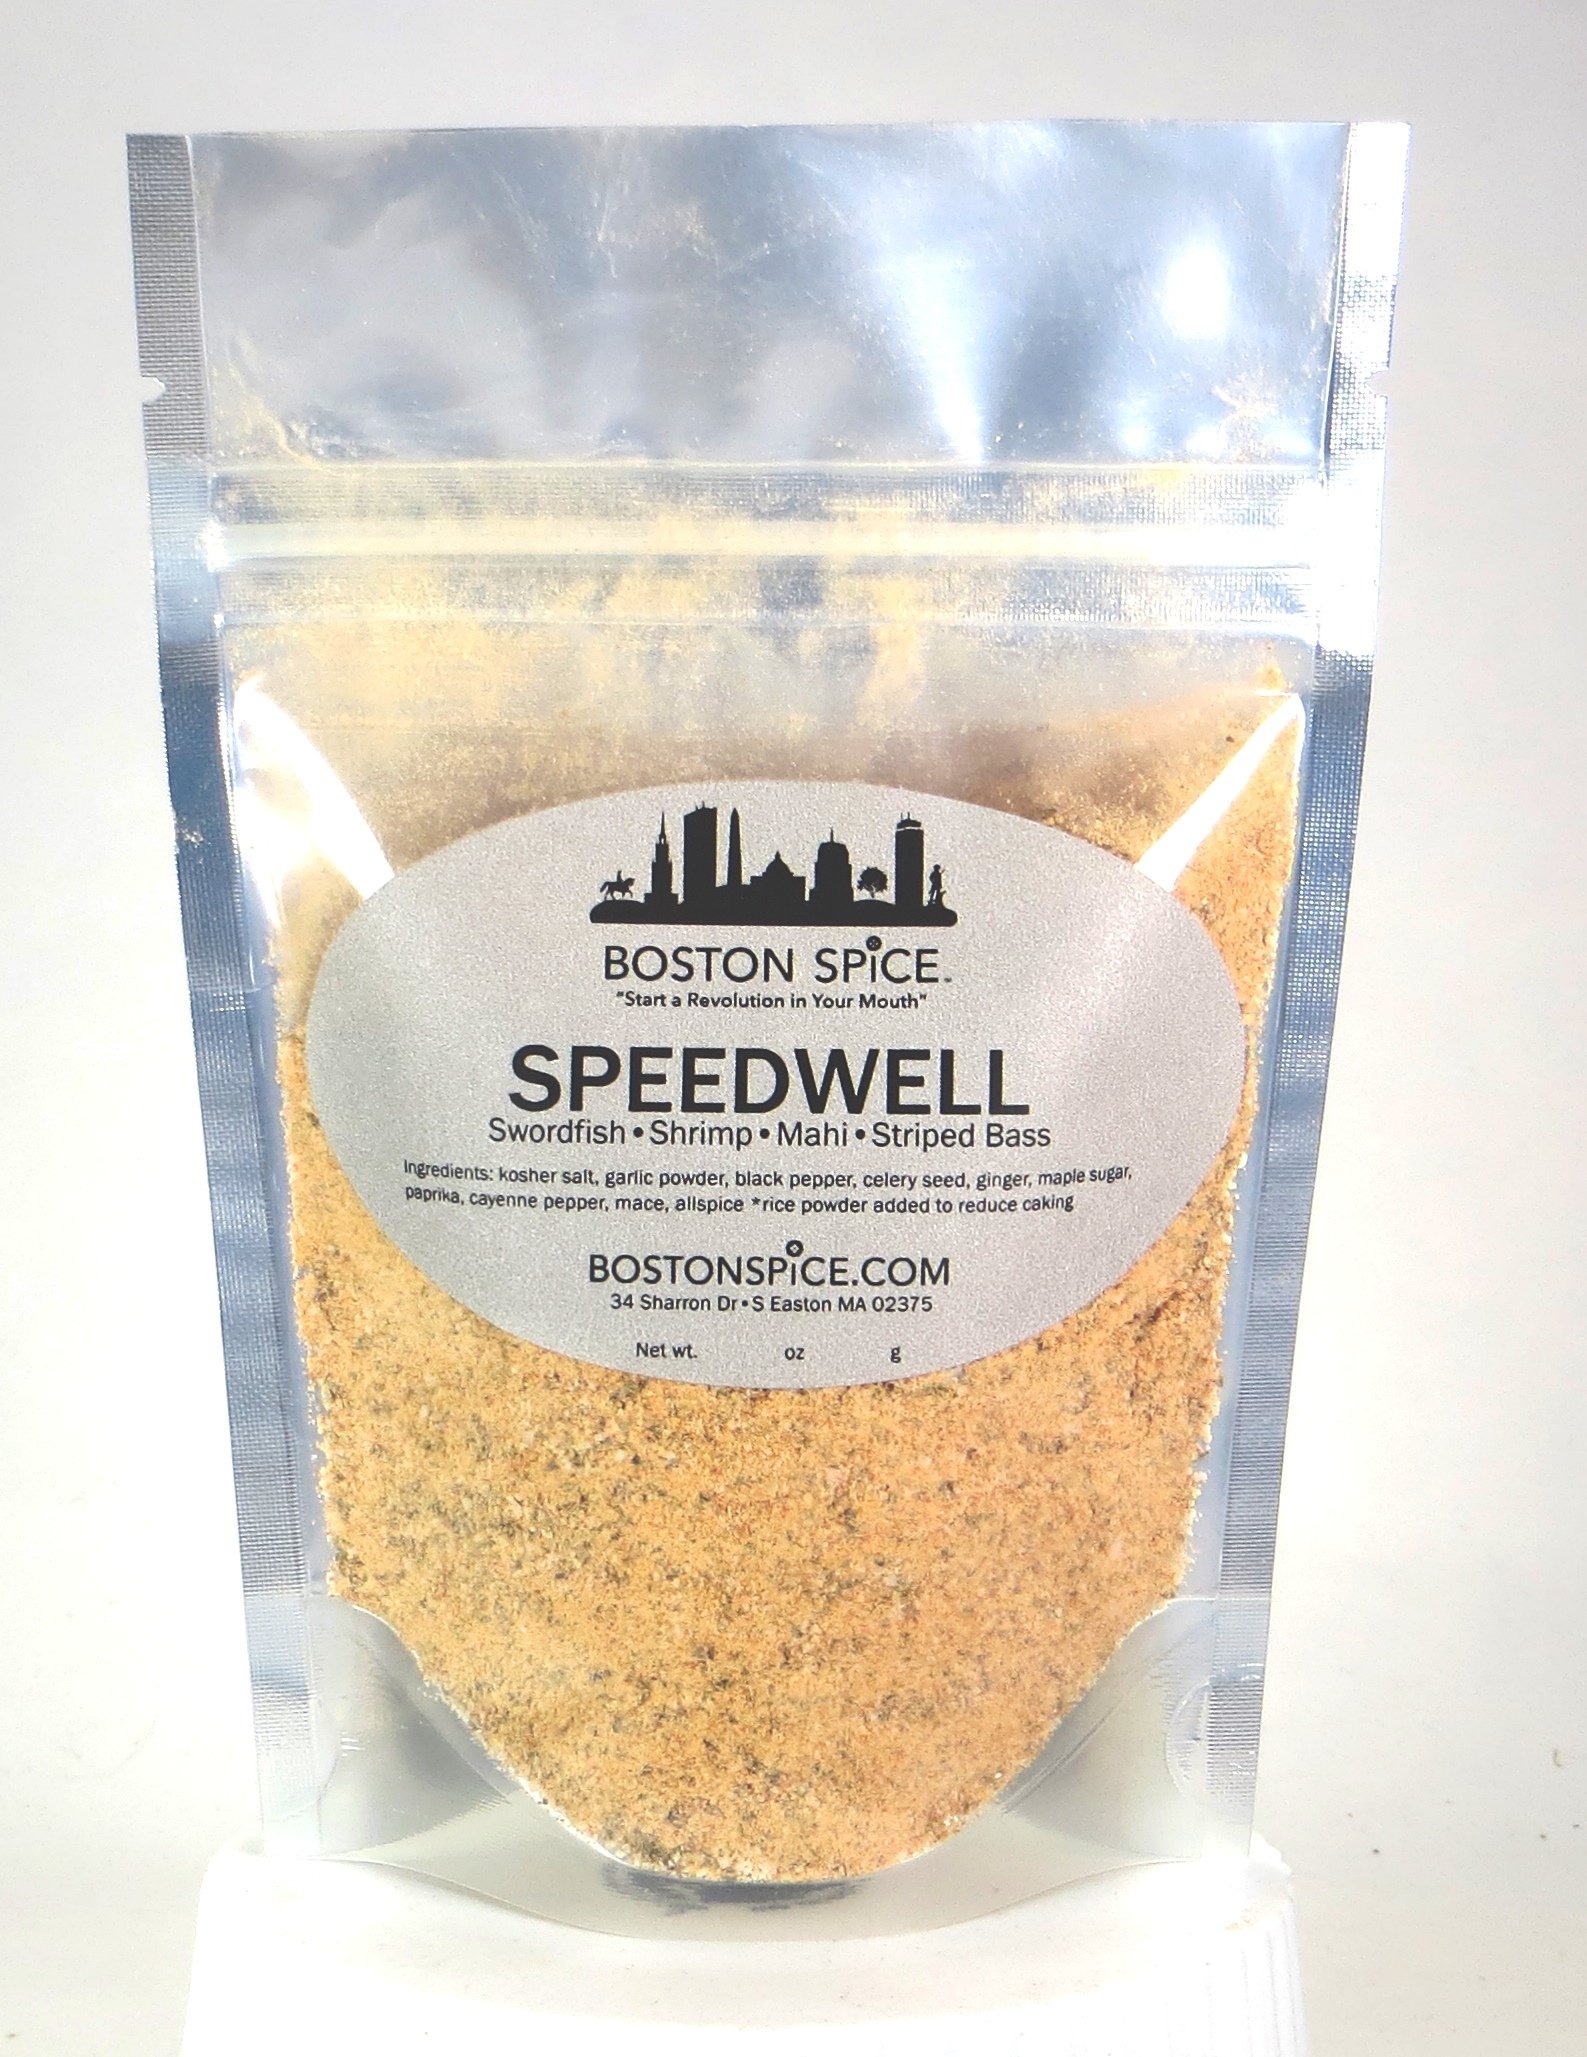
Item Name: Boston Spice Speedwell Handmade Gourmet Seafood Seasoning Dry Rub Blend Fish Shrimp Swordfish Scallops Mahi Salmon Trout Cod Haddock Shellfish Mayflower Pilgrims Grilling Approx 1/2 Cup wt. 2.8oz/80g
Bullet Point 1: At Boston Spice, all of our gourmet artisanal spice blends are handcrafted using only premium quality ingredients for superior flavor and taste. Freshness and quality matters here at Boston Spice and we take great pride in giving you the best spice blends that you will find anywhere. *If you would like any particular ingredient adjusted, send us a message before ordering.
Bullet Point 2: To give you the quality you deserve, each spice blend you purchase is blended for you, FRESH TO ORDER, by us here at Boston Spice, so that we can ship to you the best tasting and flavorful spice blends directly to your home, to a loved one as a gift, or to your restaurant. You won’t find that quality and flavor with other spice companies. You will only find it here at Boston Spice.
Bullet Point 3: Our spice blends are sold by measured volume, not by weight. Example: 1/4 cup, 1/2 cup, 1 cup. That way you will know how much spice you are purchasing to suit your needs and recipes.
Bullet Point 4: “Start A Revolution In Your Mouth - Win The War Over Flavorless Food Is Over" - There is no wrong way to use and enjoy Boston Spice blends. At Boston Spice, we encourage you to try our spices on whatever you feel like eating. HUZZAH! - HUZZAH!! - HUZZAH!!!
Bullet Point 5: Comes in a food safe standup resealable pouch
Product Description: <b>Start A Revolution In Your Mouth<br>The War On Flavorless Food Is Over. HUZZAH!</b><BR><BR> Set sail for a totally new voyage with our "Speedwell" spice. Make sure to come aboard ready to get your seafood bearings straight. This spice complements the fruits of the sea by blending together; maple sugar, ginger, celery seed, mace, and allspice. Your taste buds won’t sink with this delicious spice. Try it on all types of fish, shrimp, and scallops. Don’t let your next meal spring a leak. Try some "Speedwell" spice on your seafood, and it will be smooth sailing!<BR><BR> The Speedwell was one of two ships, the other being the Mayflower, that was to take the Pilgrims to the New World. Both ships set sail for America from the port of Southhampton England on August 5, 1620. Soon after leaving port, the Speedwell began to leak. The rest is history..... <BR><BR>We are a spice blend company called <b>BOSTON SPICE</b>, located just outside of Boston Massachusetts. We created our line of revolutionary spice and seasoning blends because of our love of tasty flavorful food and the history behind the great city of Boston. We make spice blends and rubs, with a Boston twist. Every spice blend we make is handcrafted, hand blended, and hand packaged by us.<BR><BR>Here at <b>BOSTON SPICE</b>, we freshly prepare and blend natural dried herbs and spices to win the war over eating flavorless, flat, bland, dull, and one-dimensional foods. <BR><BR>Whether it be beef, poultry, pork, seafood, or those all-important vegetables, <b>BOSTON SPICE</b> will have the right blend necessary to make you the Commanding General of your kitchen. We are here to help you conquer the flavor war raging in your mouth.<BR><BR>Allergen Notice: Packaged on equipment that also packages peanuts, tree nuts, soy, and wheat. Our warehouse stores packaged tree nuts, soy, and dairy items in common areas.
Value: 1.0
Unit: Count

Price: 7.96